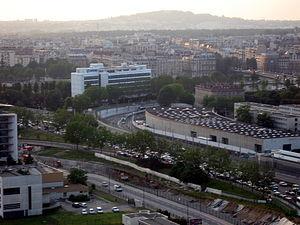
La ligne 3a du tramway d'Île-de-France, plus simplement nommée T3a et également appelée Tramway des Maréchaux sud ou TMS, est la première ligne de tramway circulant dans Paris intra-muros depuis 1937, marquant le retour de ce mode de transport après soixante-neuf ans d'absence. Elle est exploitée par la Régie autonome des transports parisiens.
L'Hexagone Balard, ou site Balard, communément appelé « Balard », est un ensemble immobilier regroupant des états-majors des Forces armées françaises, à Paris. Ce regroupement, initié en décembre 2007 par Hervé Morin, alors ministre de la Défense, s'effectue en 2015, près de la place Balard dans le 15ᵉ arrondissement, à la limite sud-ouest de la capitale, non loin de l'hôpital européen Georges-Pompidou et de l'héliport de Paris - Issy-les-Moulineaux. Le site est nommé hexagone en référence à la géographie de la France métropolitaine et sur le modèle du « Pentagone américain ». Son commandement militaire est assuré par le major général des armées.